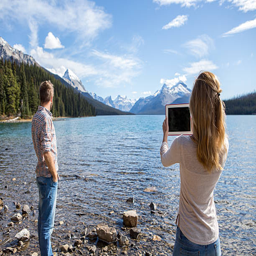
young couple by the lake , woman using digital tablet